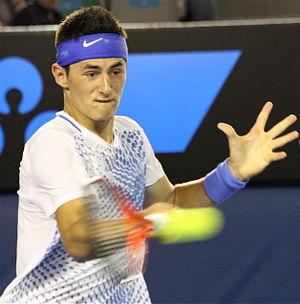
Bernard Tomic, né le 21 octobre 1992 à Stuttgart, est un joueur de tennis professionnel australien.